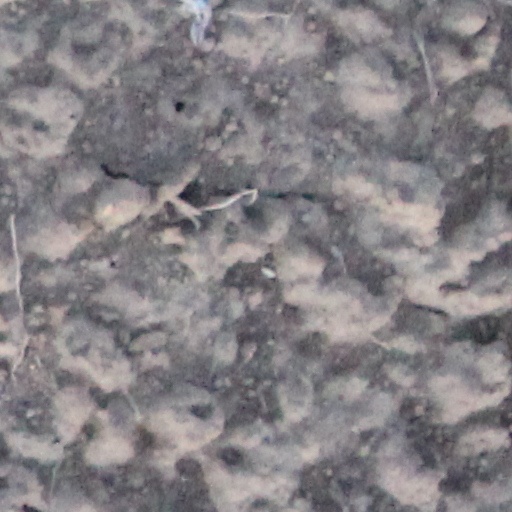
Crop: wheat